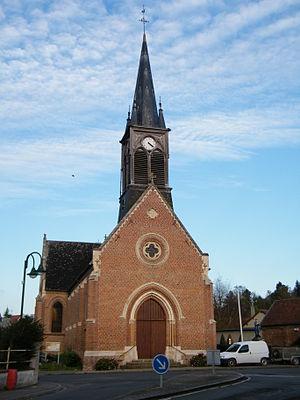
L'église.
Plachy-Buyon est une commune française située dans le département de la Somme, en région Hauts-de-France.